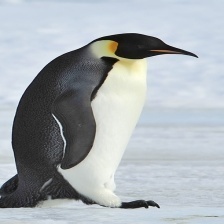
Species: EMPEROR PENGUIN
Scientific name: APTENODYTES FORSTERI
ImageNet parent category: king_penguin